Haltom City, Texas

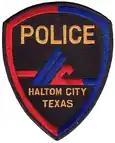
Alternative badge of the HCPD

The City of Haltom City Home Rule Charter was adopted October 10, 1955. The city operates under a council-manager form of government and provides a full range of services that include public safety (police and fire), municipal court, sanitation, parks, library, public works, and general administrative services. The city also owns and operates a water distribution system, a wastewater collection system, and a drainage utility system.